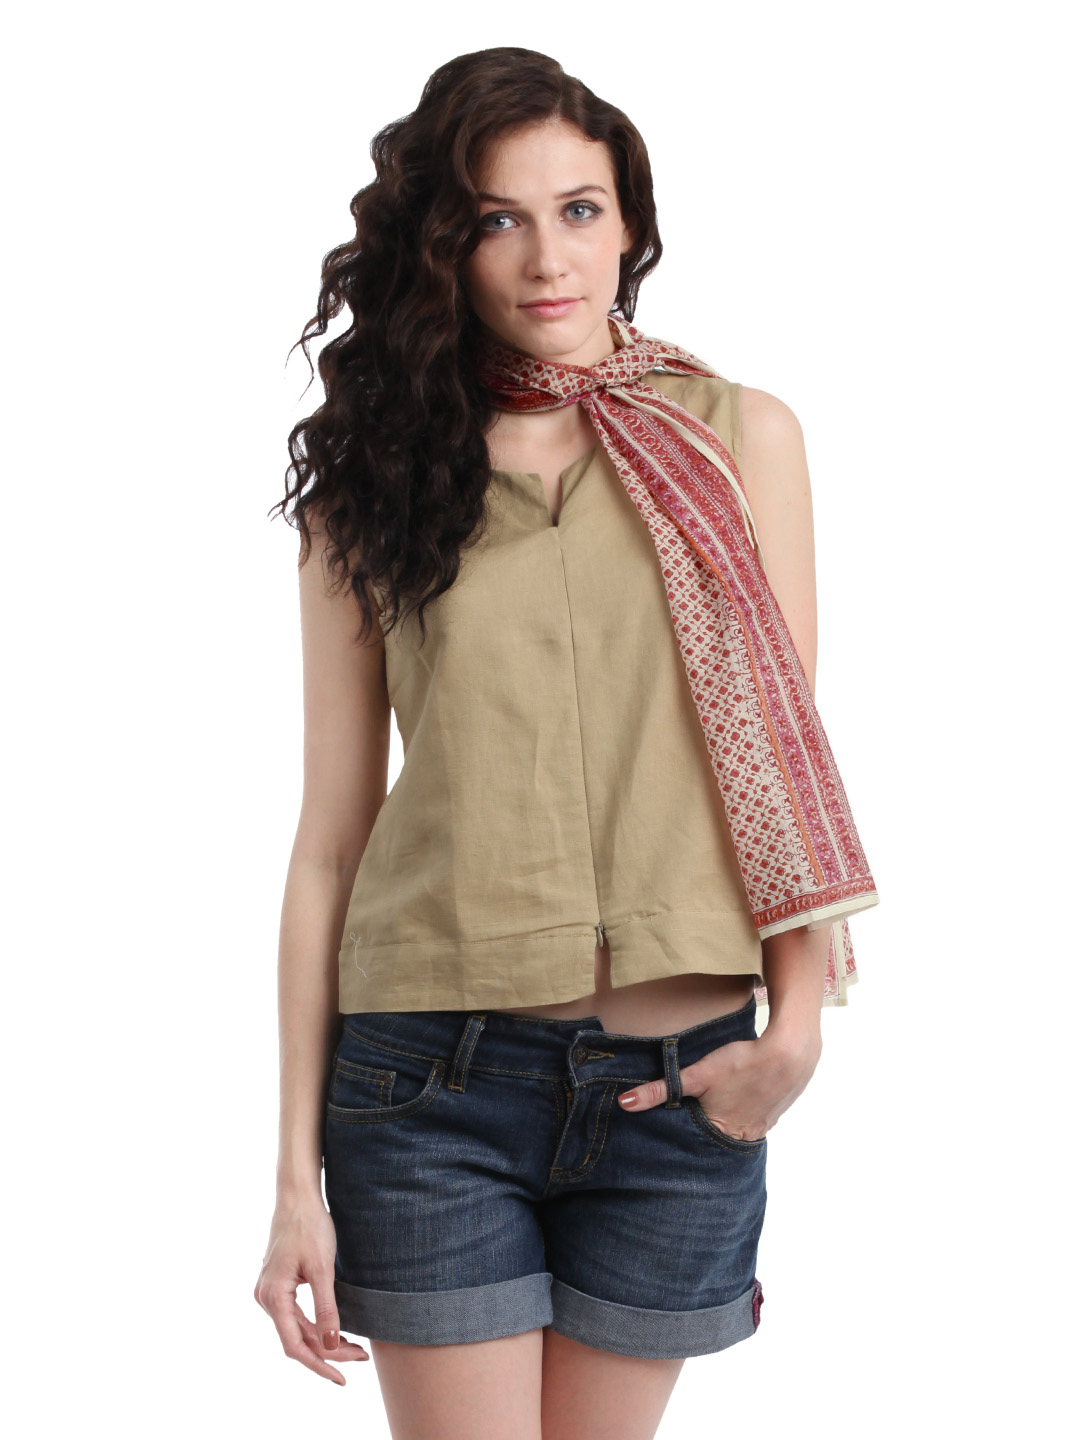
Fabindia Women Cream Printed Stole
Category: Accessories / Stoles / Stoles
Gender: Women
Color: Red
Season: Summer 2012
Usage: Casual